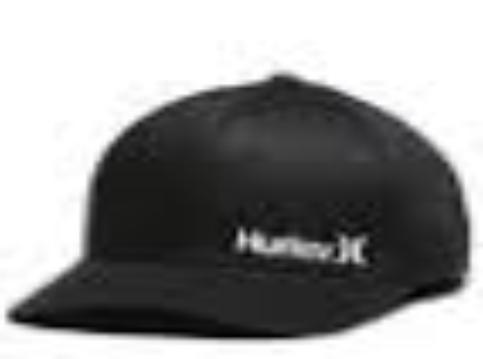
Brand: Hurley International
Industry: Clothes